Renan Calheiros

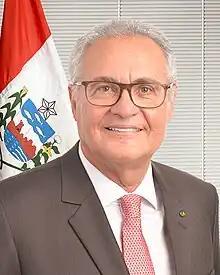
Official portrait, 2023

José Renan Vasconcelos Calheiros (born 16 September 1955) is a Brazilian politician and former President of the Federal Senate of Brazil. He has represented the state of Alagoas in the senate as a member of the Brazilian Democratic Movement. since 1 February 1995. Renan's presidency of the Brazilian Senate, a term that started 1 February 2013, was revoked on 5 December 2016 by a minister of the Brazilian Supreme Court, Marco Aurélio Mello, who said that a person under investigation could not be in the line of succession for the presidency. However the Supreme Court decided 7 December 2016 that Renan could remain senate president, without being in the succession.